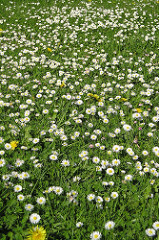
Flower: daisy